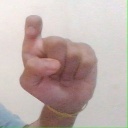
अक्षर: इ